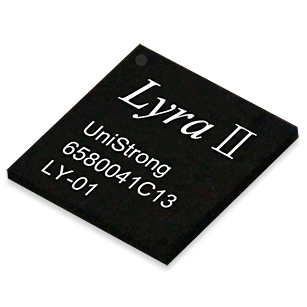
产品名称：GNSS高精度基带芯片-天琴LyraII
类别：芯片
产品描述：具备支持GNSS卫星信号接收、支持北斗三号、抗干扰、星基增强定位等主要功能。具有高精度、全星座全频点等产品特点。